Monuments in the Basilica of Santa Maria del Popolo

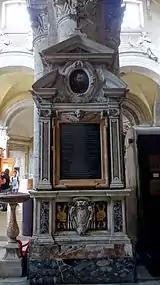
The tomb of Galeotto Bernardini

Another Renaissance monument on the same pillar is composed of a single table of inscription set in a coloured marble aedicula which is crowned by an arched pediment. The only sculpted parts are the upper frieze with the finely carved head of a winged cherub and a folded drapery in low relief between the giallo antico corbels of the lower part. The simple monument was built for Geronimo de Borgne, a priest from the Diocese of Cambrai who held the positions of cubicularius, scutifer and scriptor in the Roman Curia. He left some of his wealth to the basilica with the condition of celebrating two masses for the salvation of his soul every day. He died in 1589 at the age of 75 years.